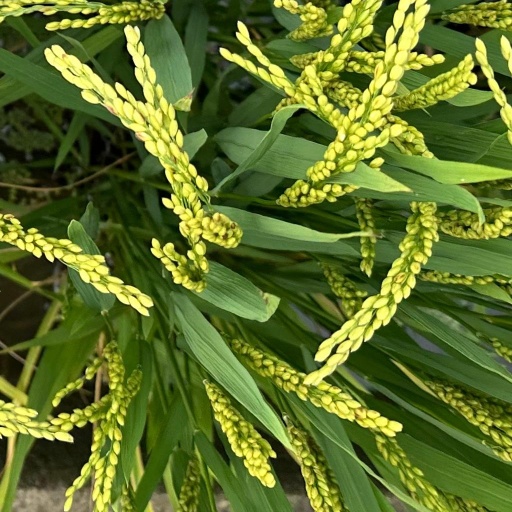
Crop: rice